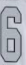
Number: 6